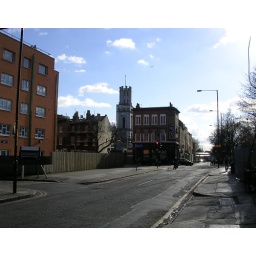
The church tower in the distance is St George's in the East.